Ampang and Sri Petaling lines

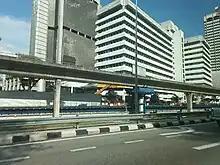
Kinked track under maintenance near Bandaraya LRT Station

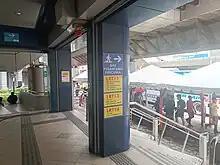
Masjid Jamek LRT Station is the starting point of LRT replacement bus

On 27 January 2023, a kinked track as well as cracked viaduct and pier was found near Bandaraya LRT station, and the route between Bandaraya and Masjid Jamek LRT station is closed temporarily for safety reasons. Free shuttle buses are provided in the affected stations. Investigations found out that it was caused by the construction of a 44-storey hotel nearby. It is expected to take up to seven months to repair. However, the repair works have been extended after several other damages have been detected in two other nearby viaducts.